2011 Columbus Crew season

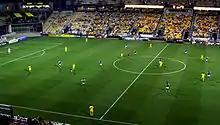
The Crew playing the Portland Timbers on July 23, 2011.

On March 1, Columbus traveled to Rio Tinto Stadium and fell to Real Salt Lake by a score of 4-1, thus ending the Crew's run in the 2010–11 CONCACAF Champions League.